Newark Castle, Selkirkshire

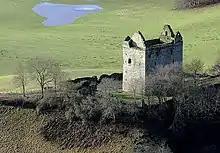
Newark Tower ruins

Newark Tower is a large, ruined tower house standing in the grounds of Bowhill House, in the valley of the Yarrow Water three miles west of Selkirk in the Scottish Borders. In addition to the keep, sections of a gatehouse and wall survive. It has been designated a scheduled monument by Historic Environment Scotland.